Whitechapel station

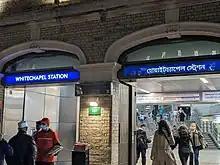
Bengali signage in the station

In the 2010s and early 2020s, the station was comprehensively rebuilt as part of the Crossrail project. The work was undertaken by a joint venture of Balfour Beatty, Morgan Sindall and Taylor Woodrow Construction.